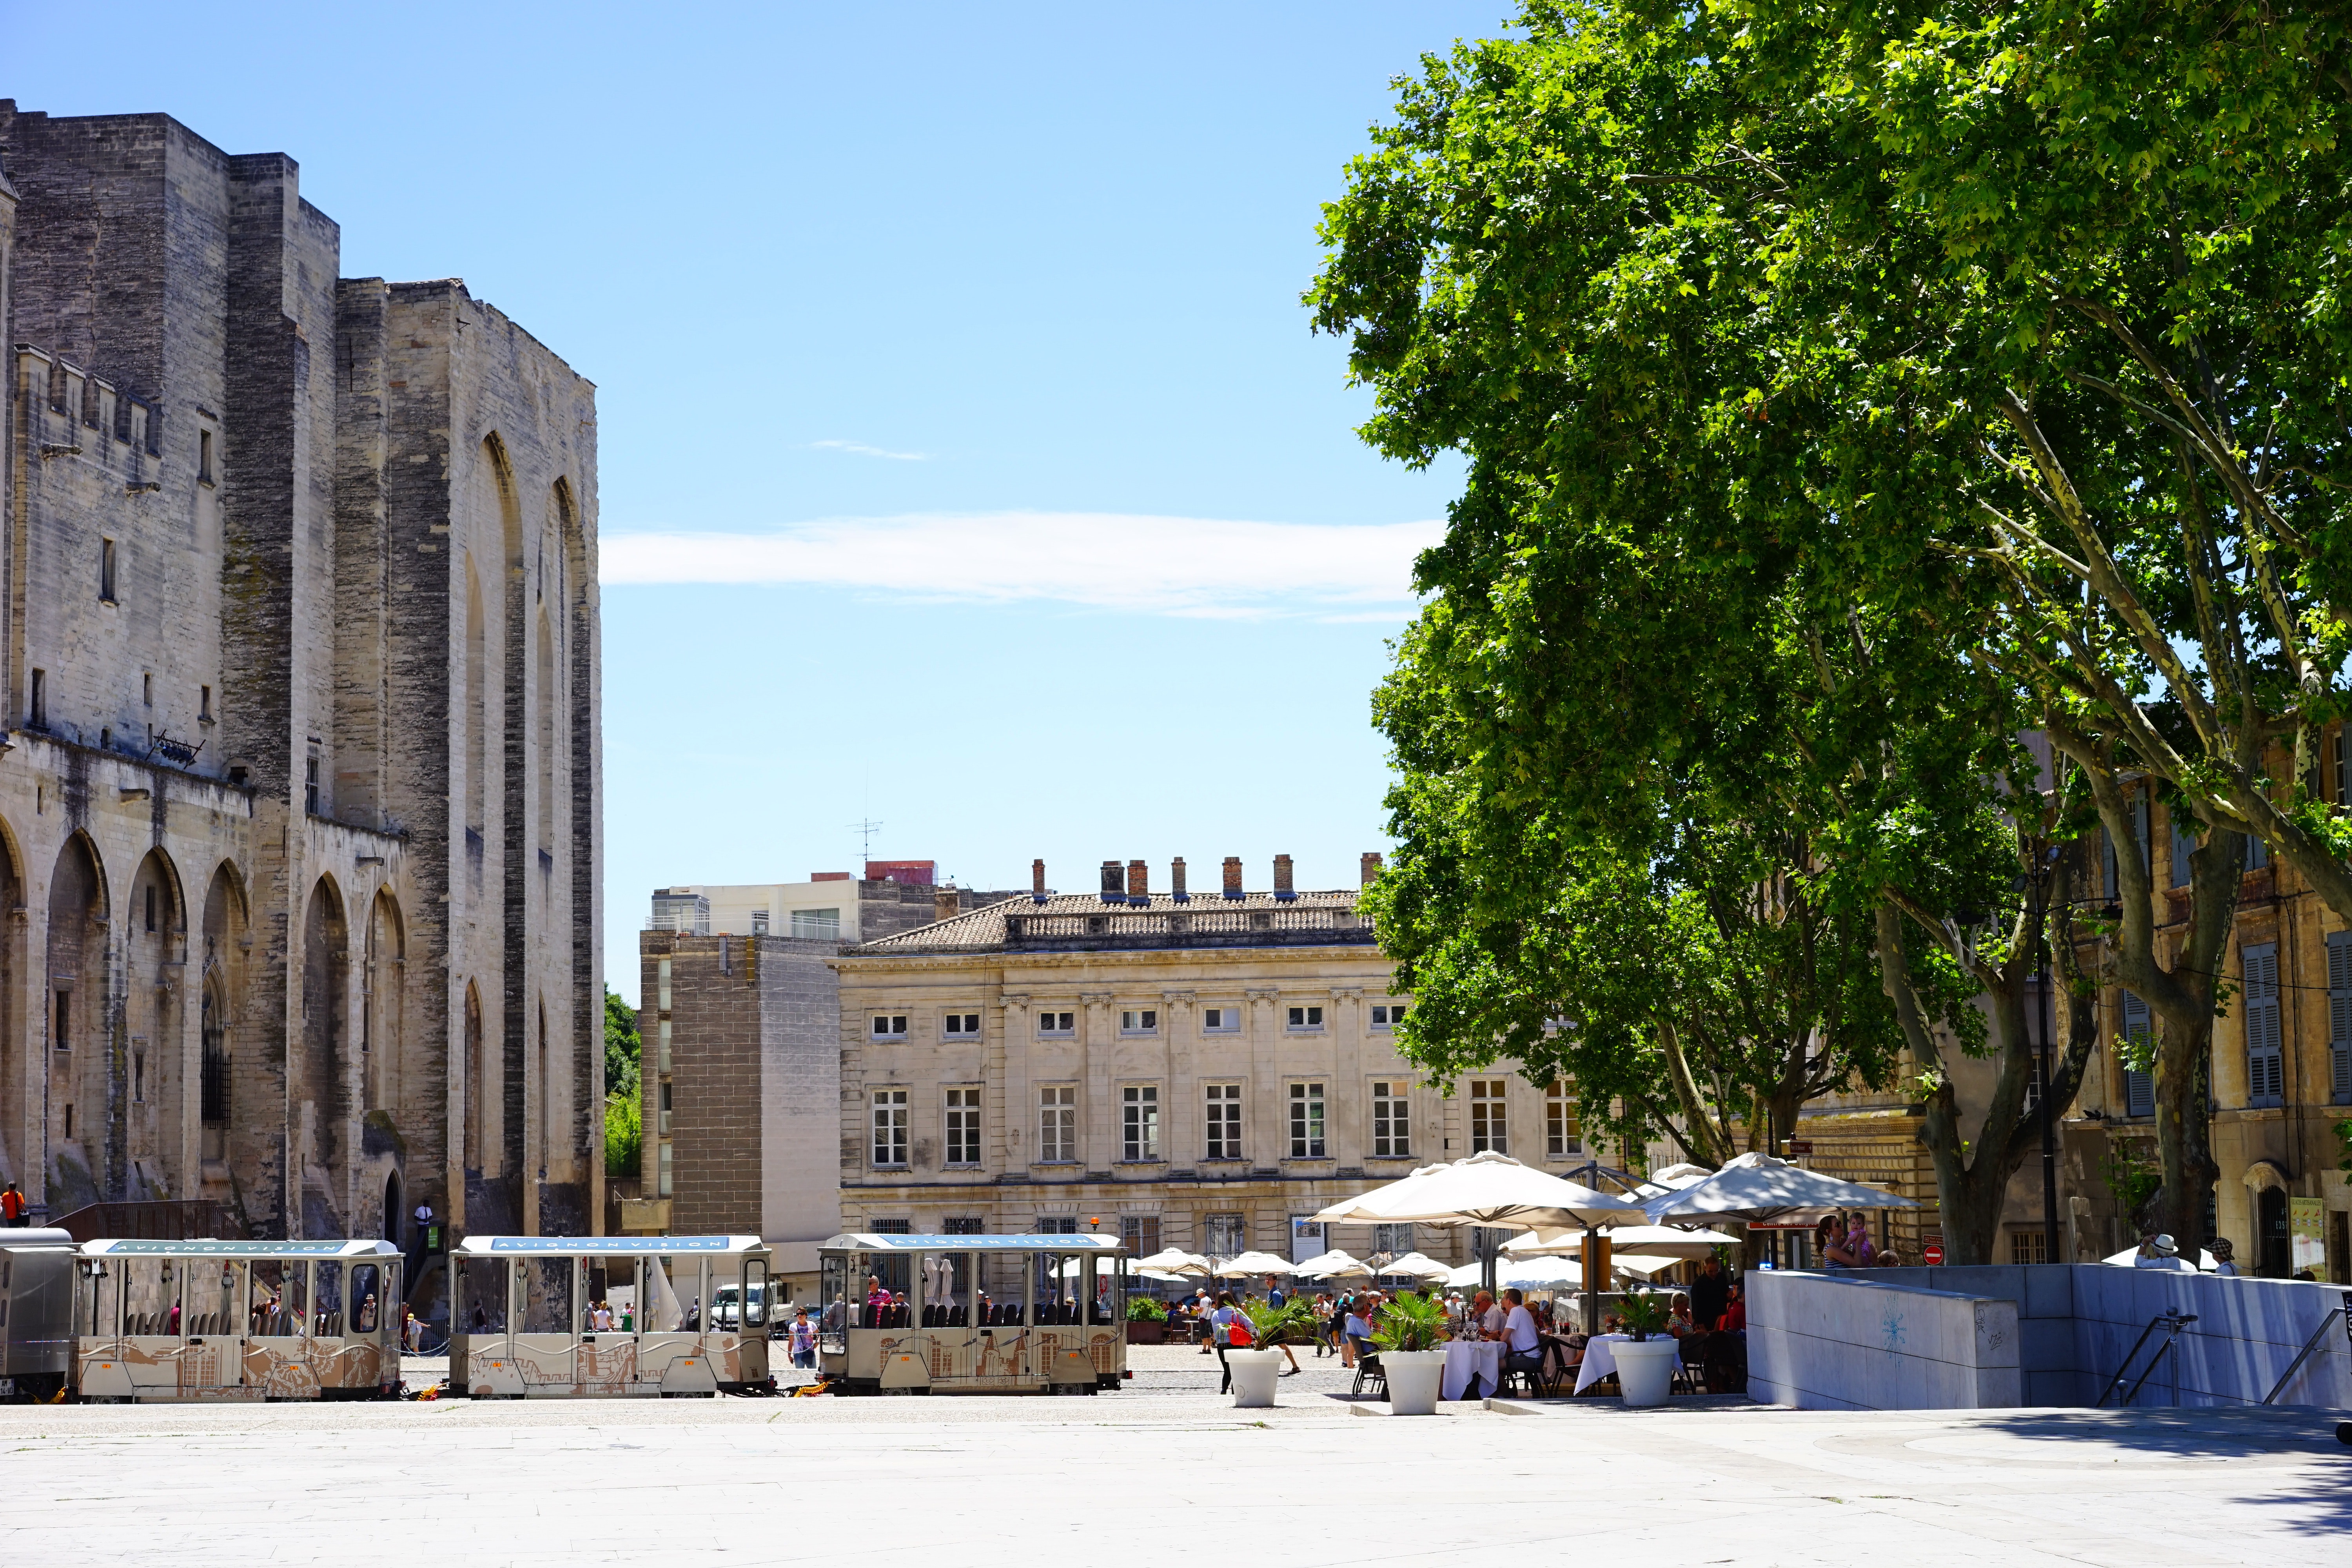
city, building, architecture, public space, town, landmark, human settlement, tree, town square, plaza, wall, urban area, tourism, street, palace, vacation, facade, historic site, ancient history, ancient rome, downtown, fortification